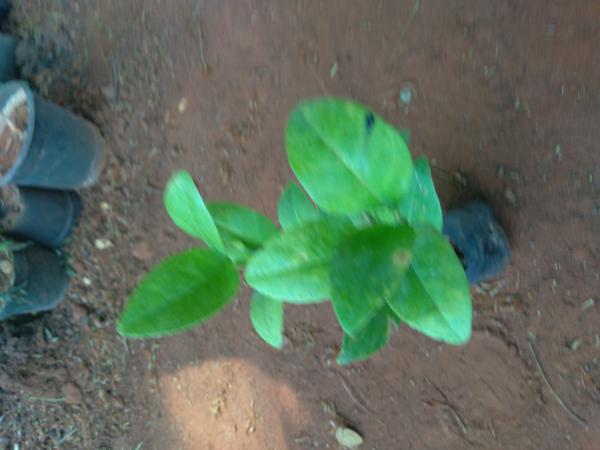
Plant: Lemon